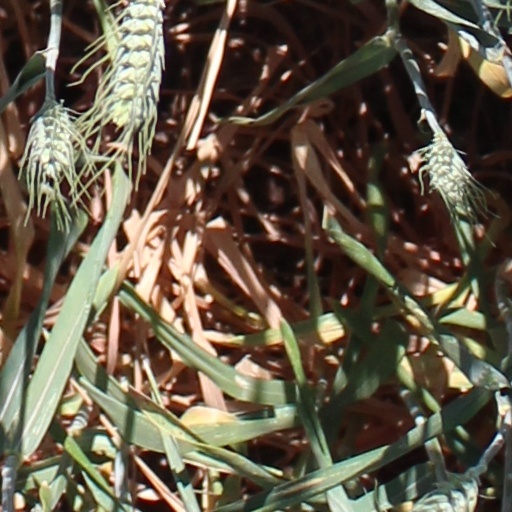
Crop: wheat